Gaseous detection device

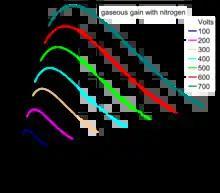
GDD SE gain characteristics

The BSE usually have energies in the kV range so that the much lower electrode bias has only a secondary effect on their trajectory. For the same reason, the finite number of collisions with the gas also results in a second order deflection from their trajectory they would have in vacuum. Therefore, their distribution is practically the same as has been worked out by SEM workers, the variation of which depends on the specimen surface properties (geometry and material composition). For a polished specimen surface the BSE distribution assumes a nearly cosine function but for a rough surface we may take it to be spherical (i.e. uniform in all directions). For brevity, the equations of the second case only are given below. In vacuum, the current distribution from BSE on the electrode is given by